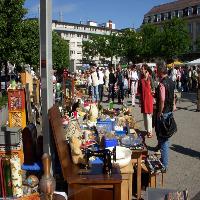
Weather: sun or clear